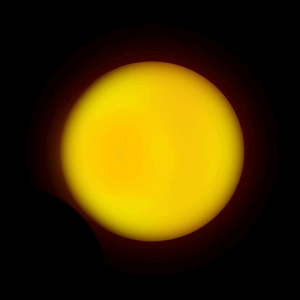
Le Temple du Soleil est le quatorzième album de la série de bande dessinée Les Aventures de Tintin, créée par le dessinateur belge Hergé. L'histoire constitue la seconde partie d'un diptyque qui débute avec Les Sept Boules de cristal.